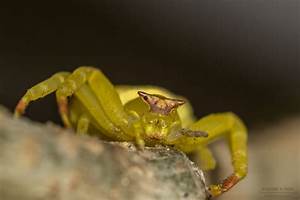
Label: ragno